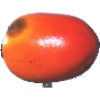
Label: kaki